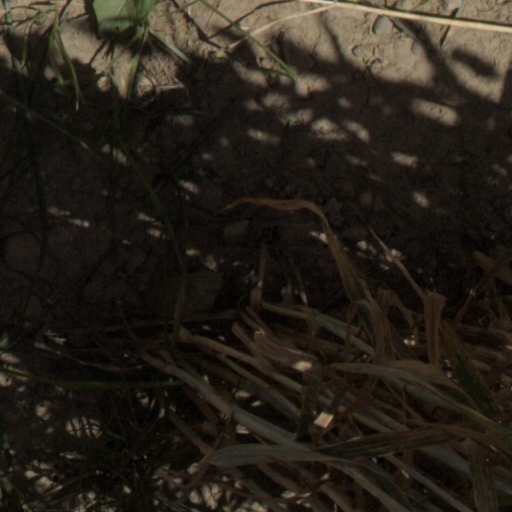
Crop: wheat